Kom Firin

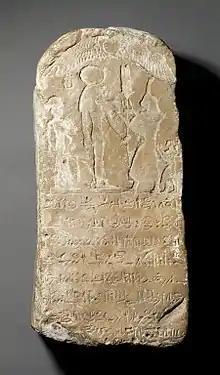
Stele of the Chief of the Libu Tjerpahati, a contemporary of pharaoh Shoshenq V of the 22nd Dynasty, and most likely coming from Kom Firin.

Kom Firin is an archaeological site in Egypt, located in the southwestern border of the Nile Delta, just west of Kom el-Hisn. Most of the archaeological informations regarding the site were obtained from the 2002–2010 excavation campaign organized by the British Museum and led by Neal Spencer.